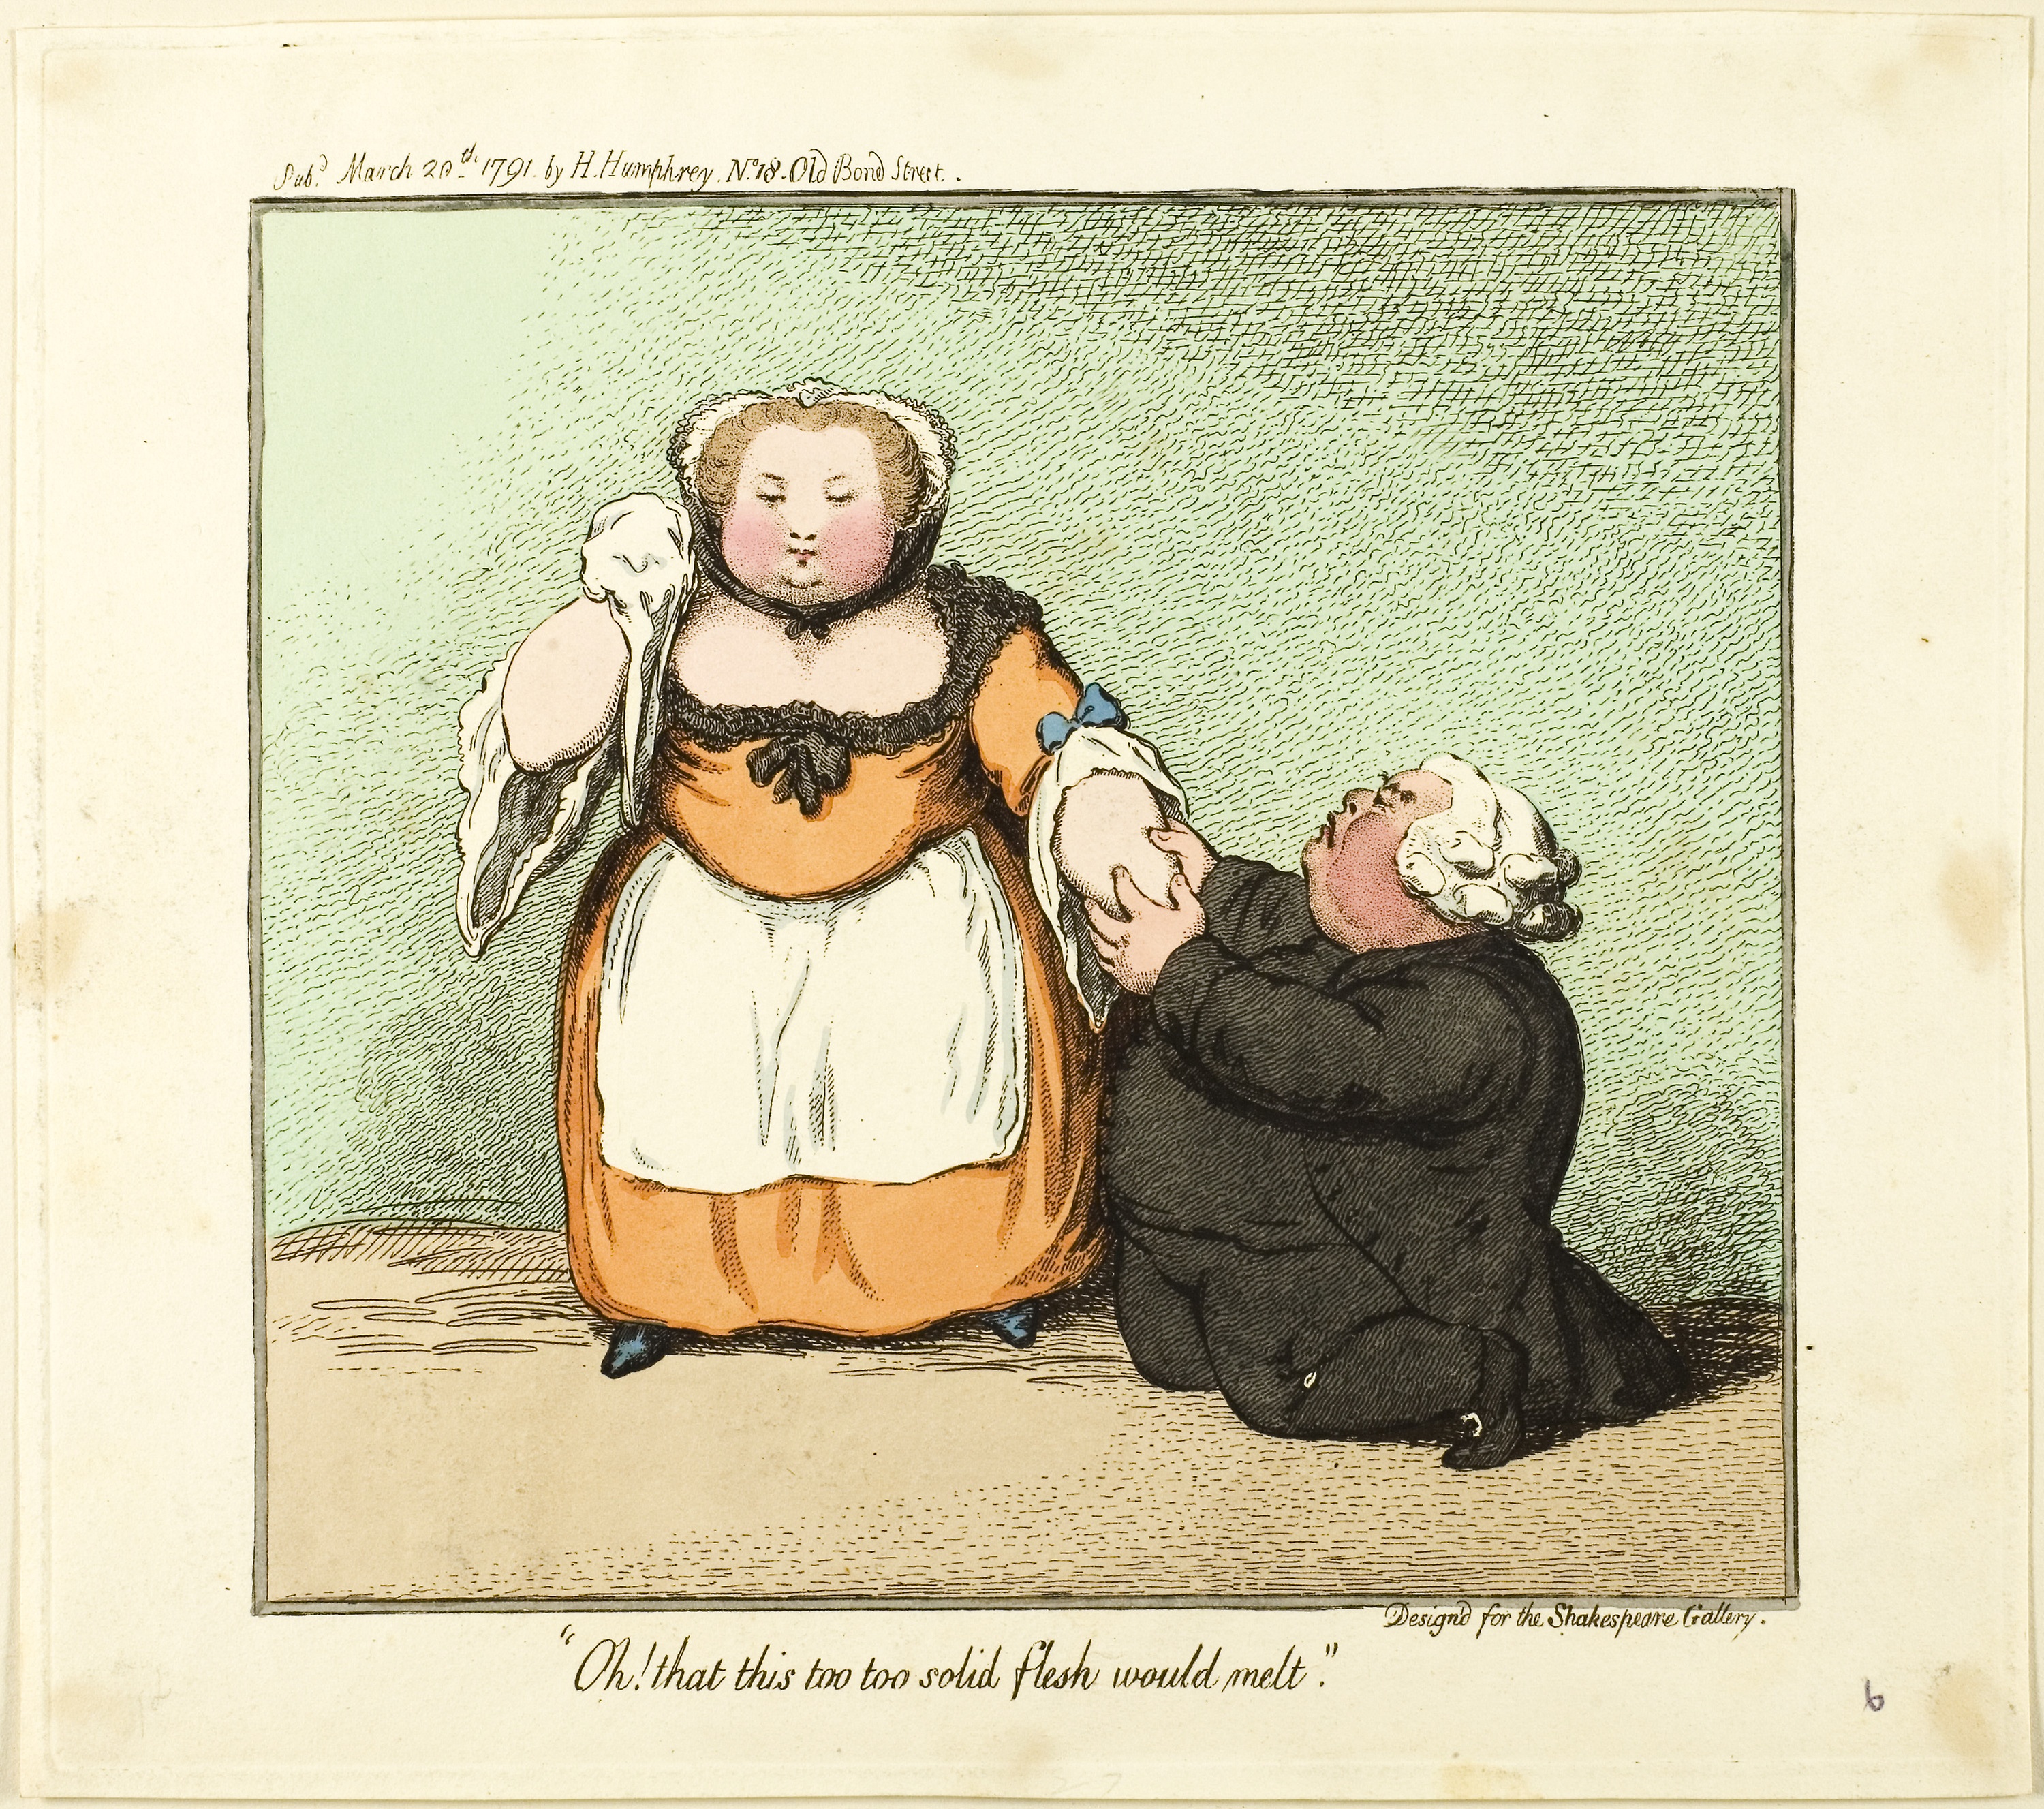
mammal, cartoon, human behavior, art, illustration, picture frame, fictional character, girl, friendship, artwork, costume design